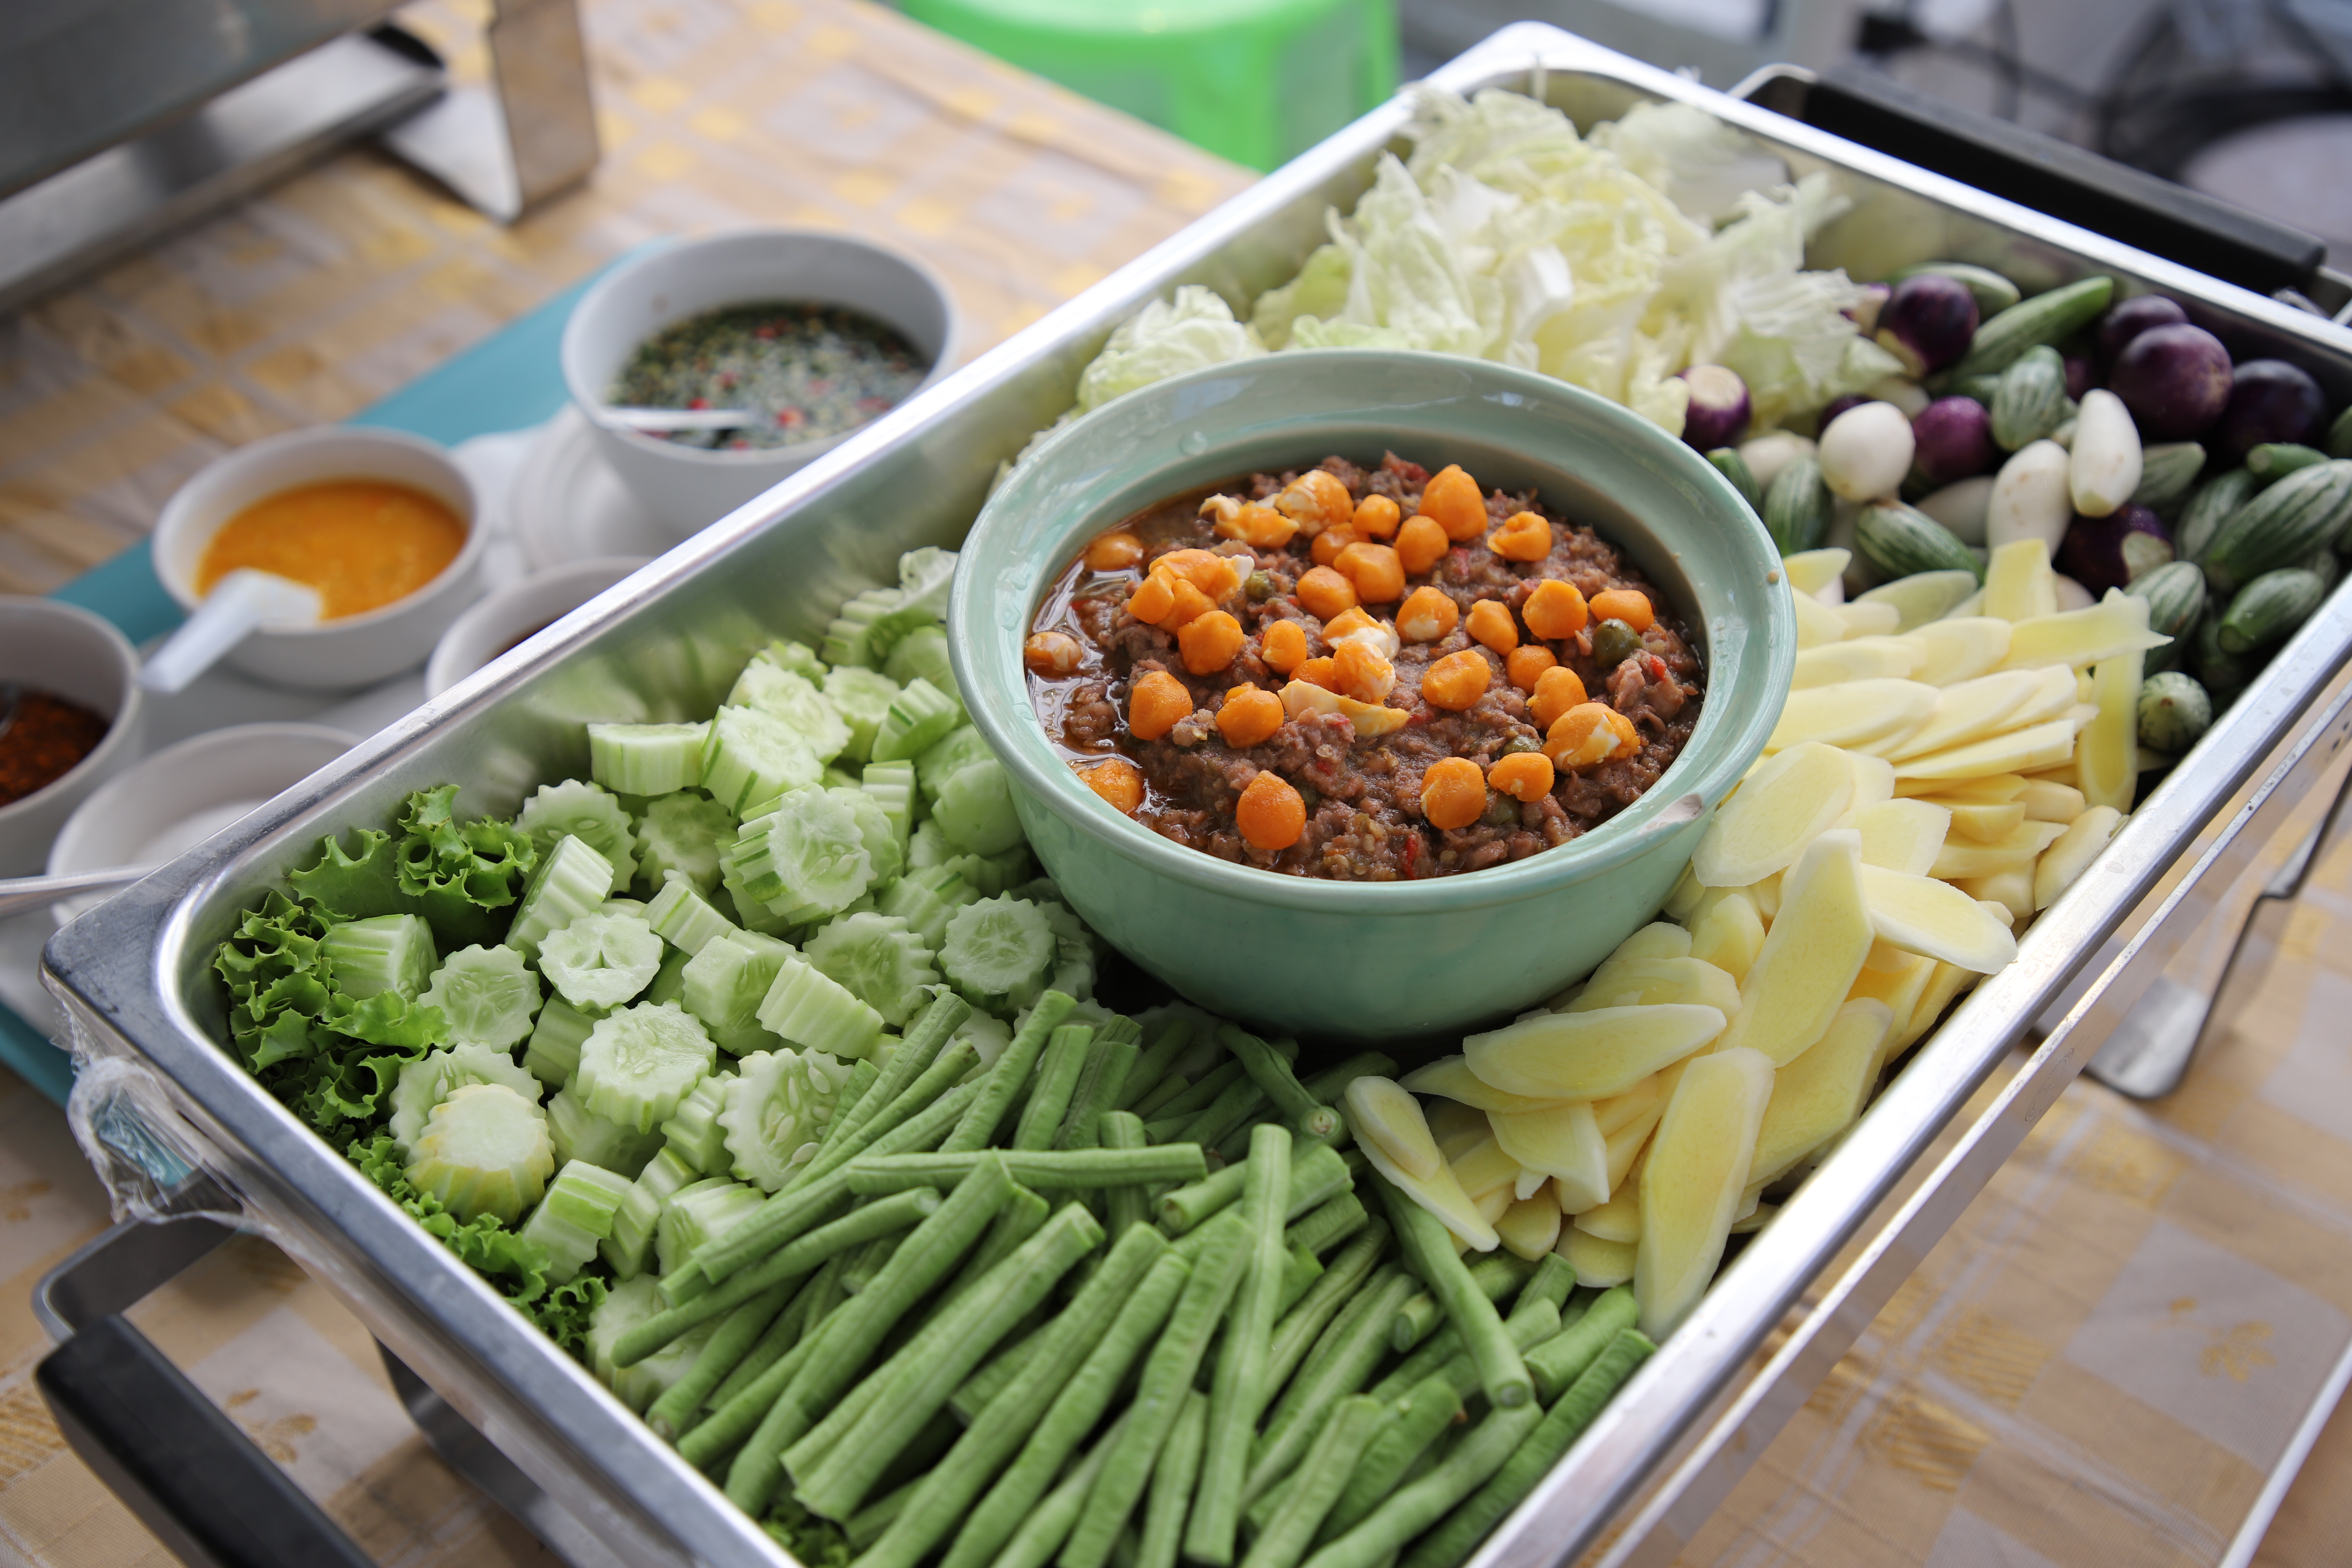
appetizer, asia, asian, background, chili, cooked, cooking, cuisine, culture, delicious, diet, dinner, dip, dish, eating, food, fresh, gourmet, green, health, healthy, herb, homemade, hot, lunch, meal, meat, nutrition, organic, paste, pepper, plate, pork rind, pounding, red, restaurant, salad, sauce, set, spicy, table, tasty, thai, thai food, thailand, tradition, traditional, vegetable, white, yummy, tableware, ingredient, recipe, natural foods, leaf vegetable, superfood, produce, whole food, Food group, local food, market, mixing bowl, bowl, comfort food, Food storage containers, vegan nutrition, dishware, delicacy, buffet, basket, finger food, side dish, platter, food storage, storage basket, carrot, kitchen utensil, vegetarian food